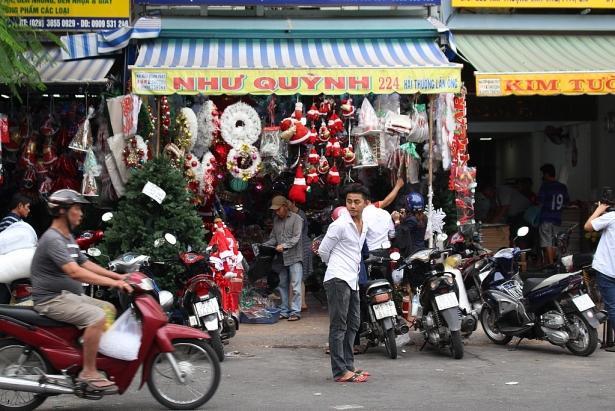
có nhiều người đang tụ tập ở quanh quầy bán đồ trang trí giáng sinh